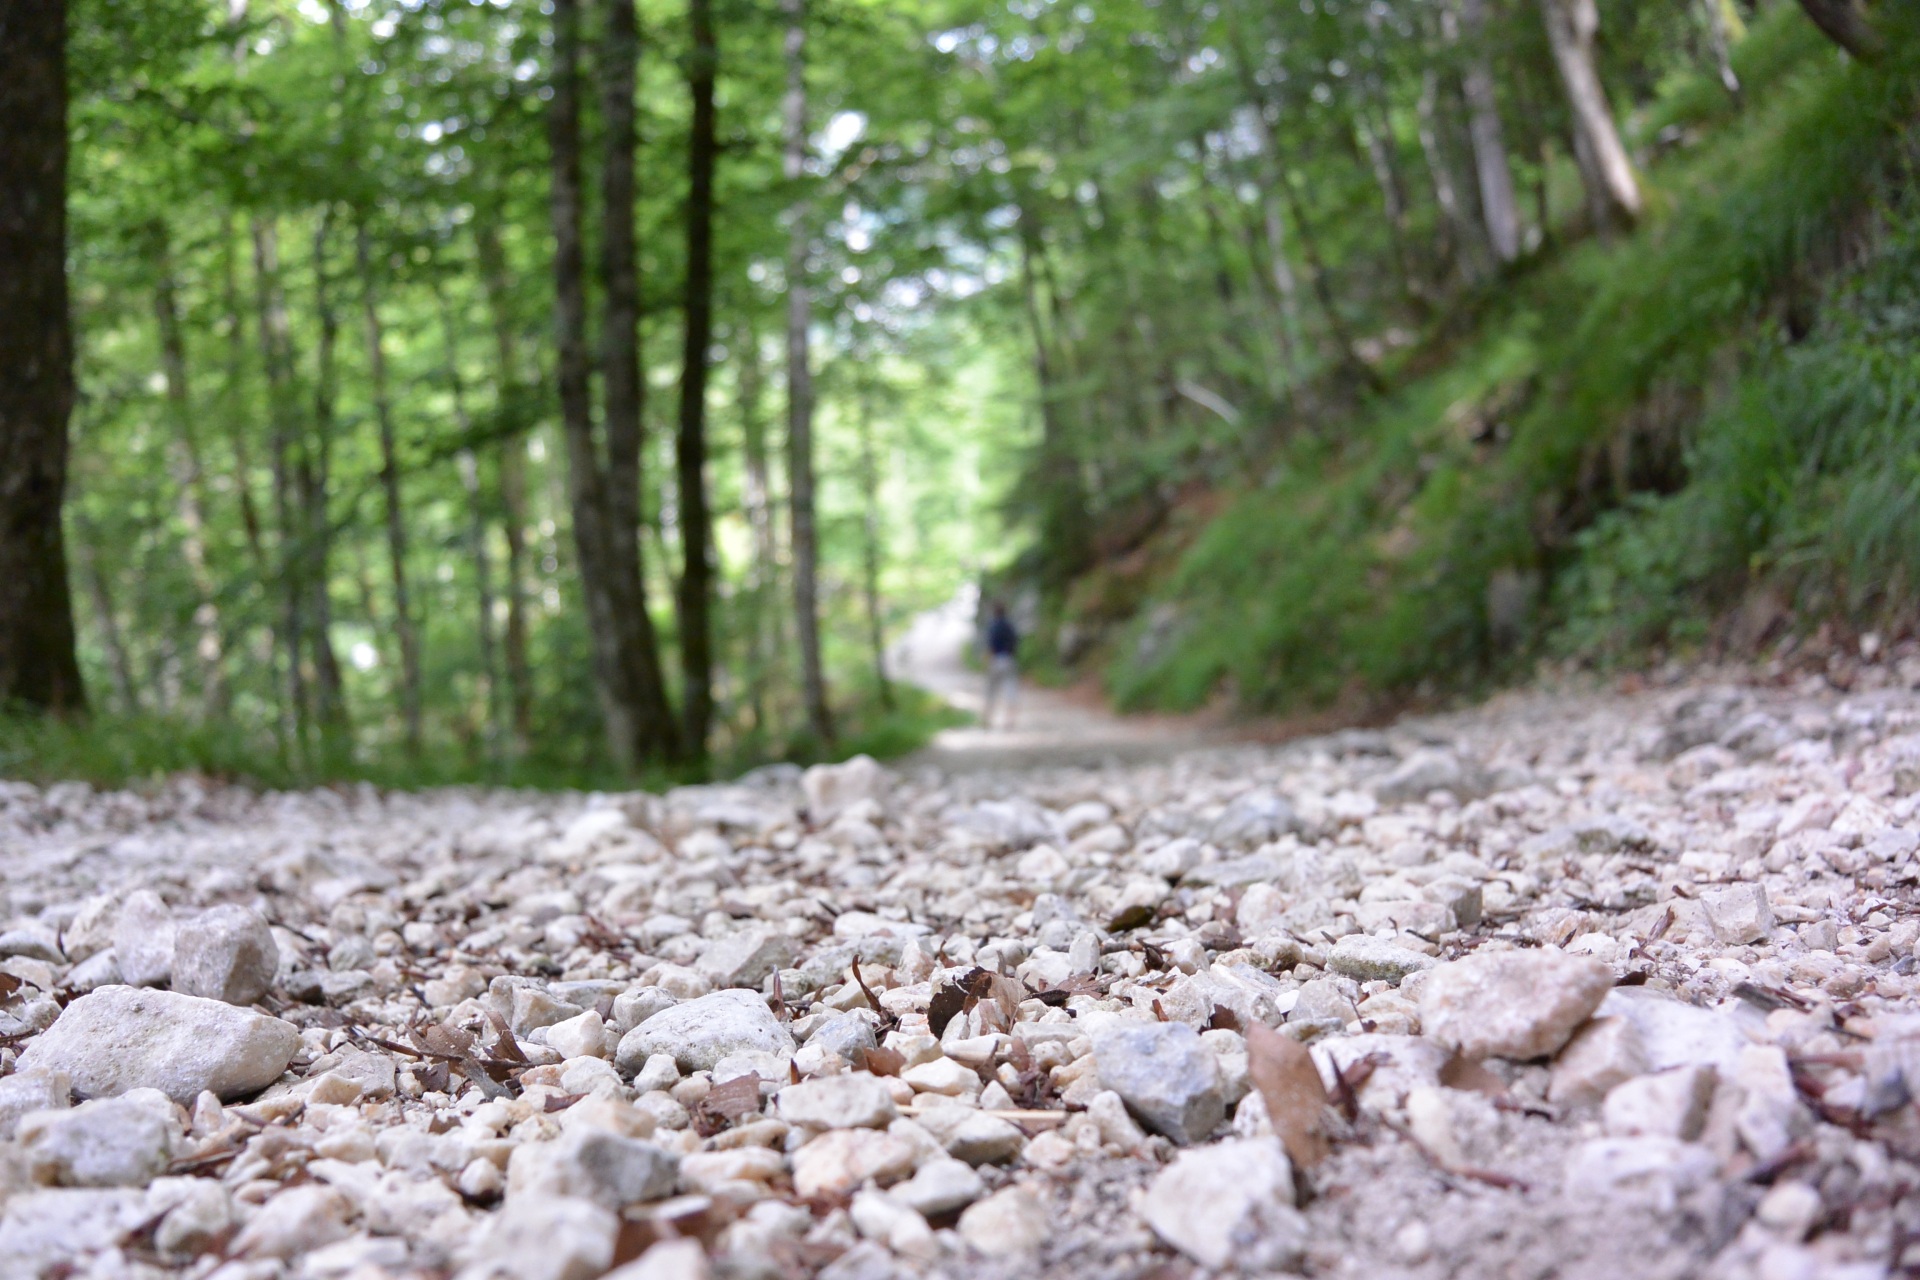
tree, nature, forest, wilderness, trail, sunlight, leaf, summer, stream, season, woodland, away, ecosystem